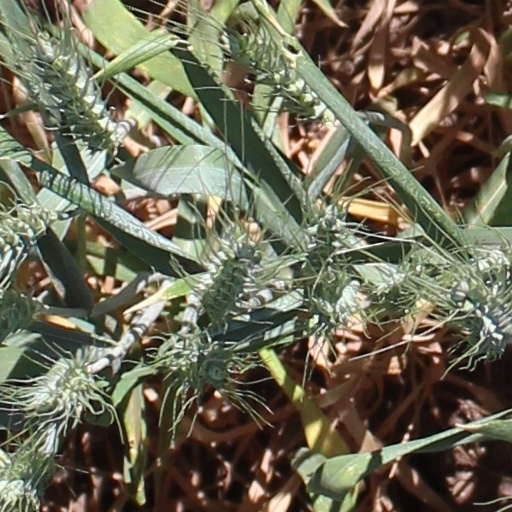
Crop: wheat